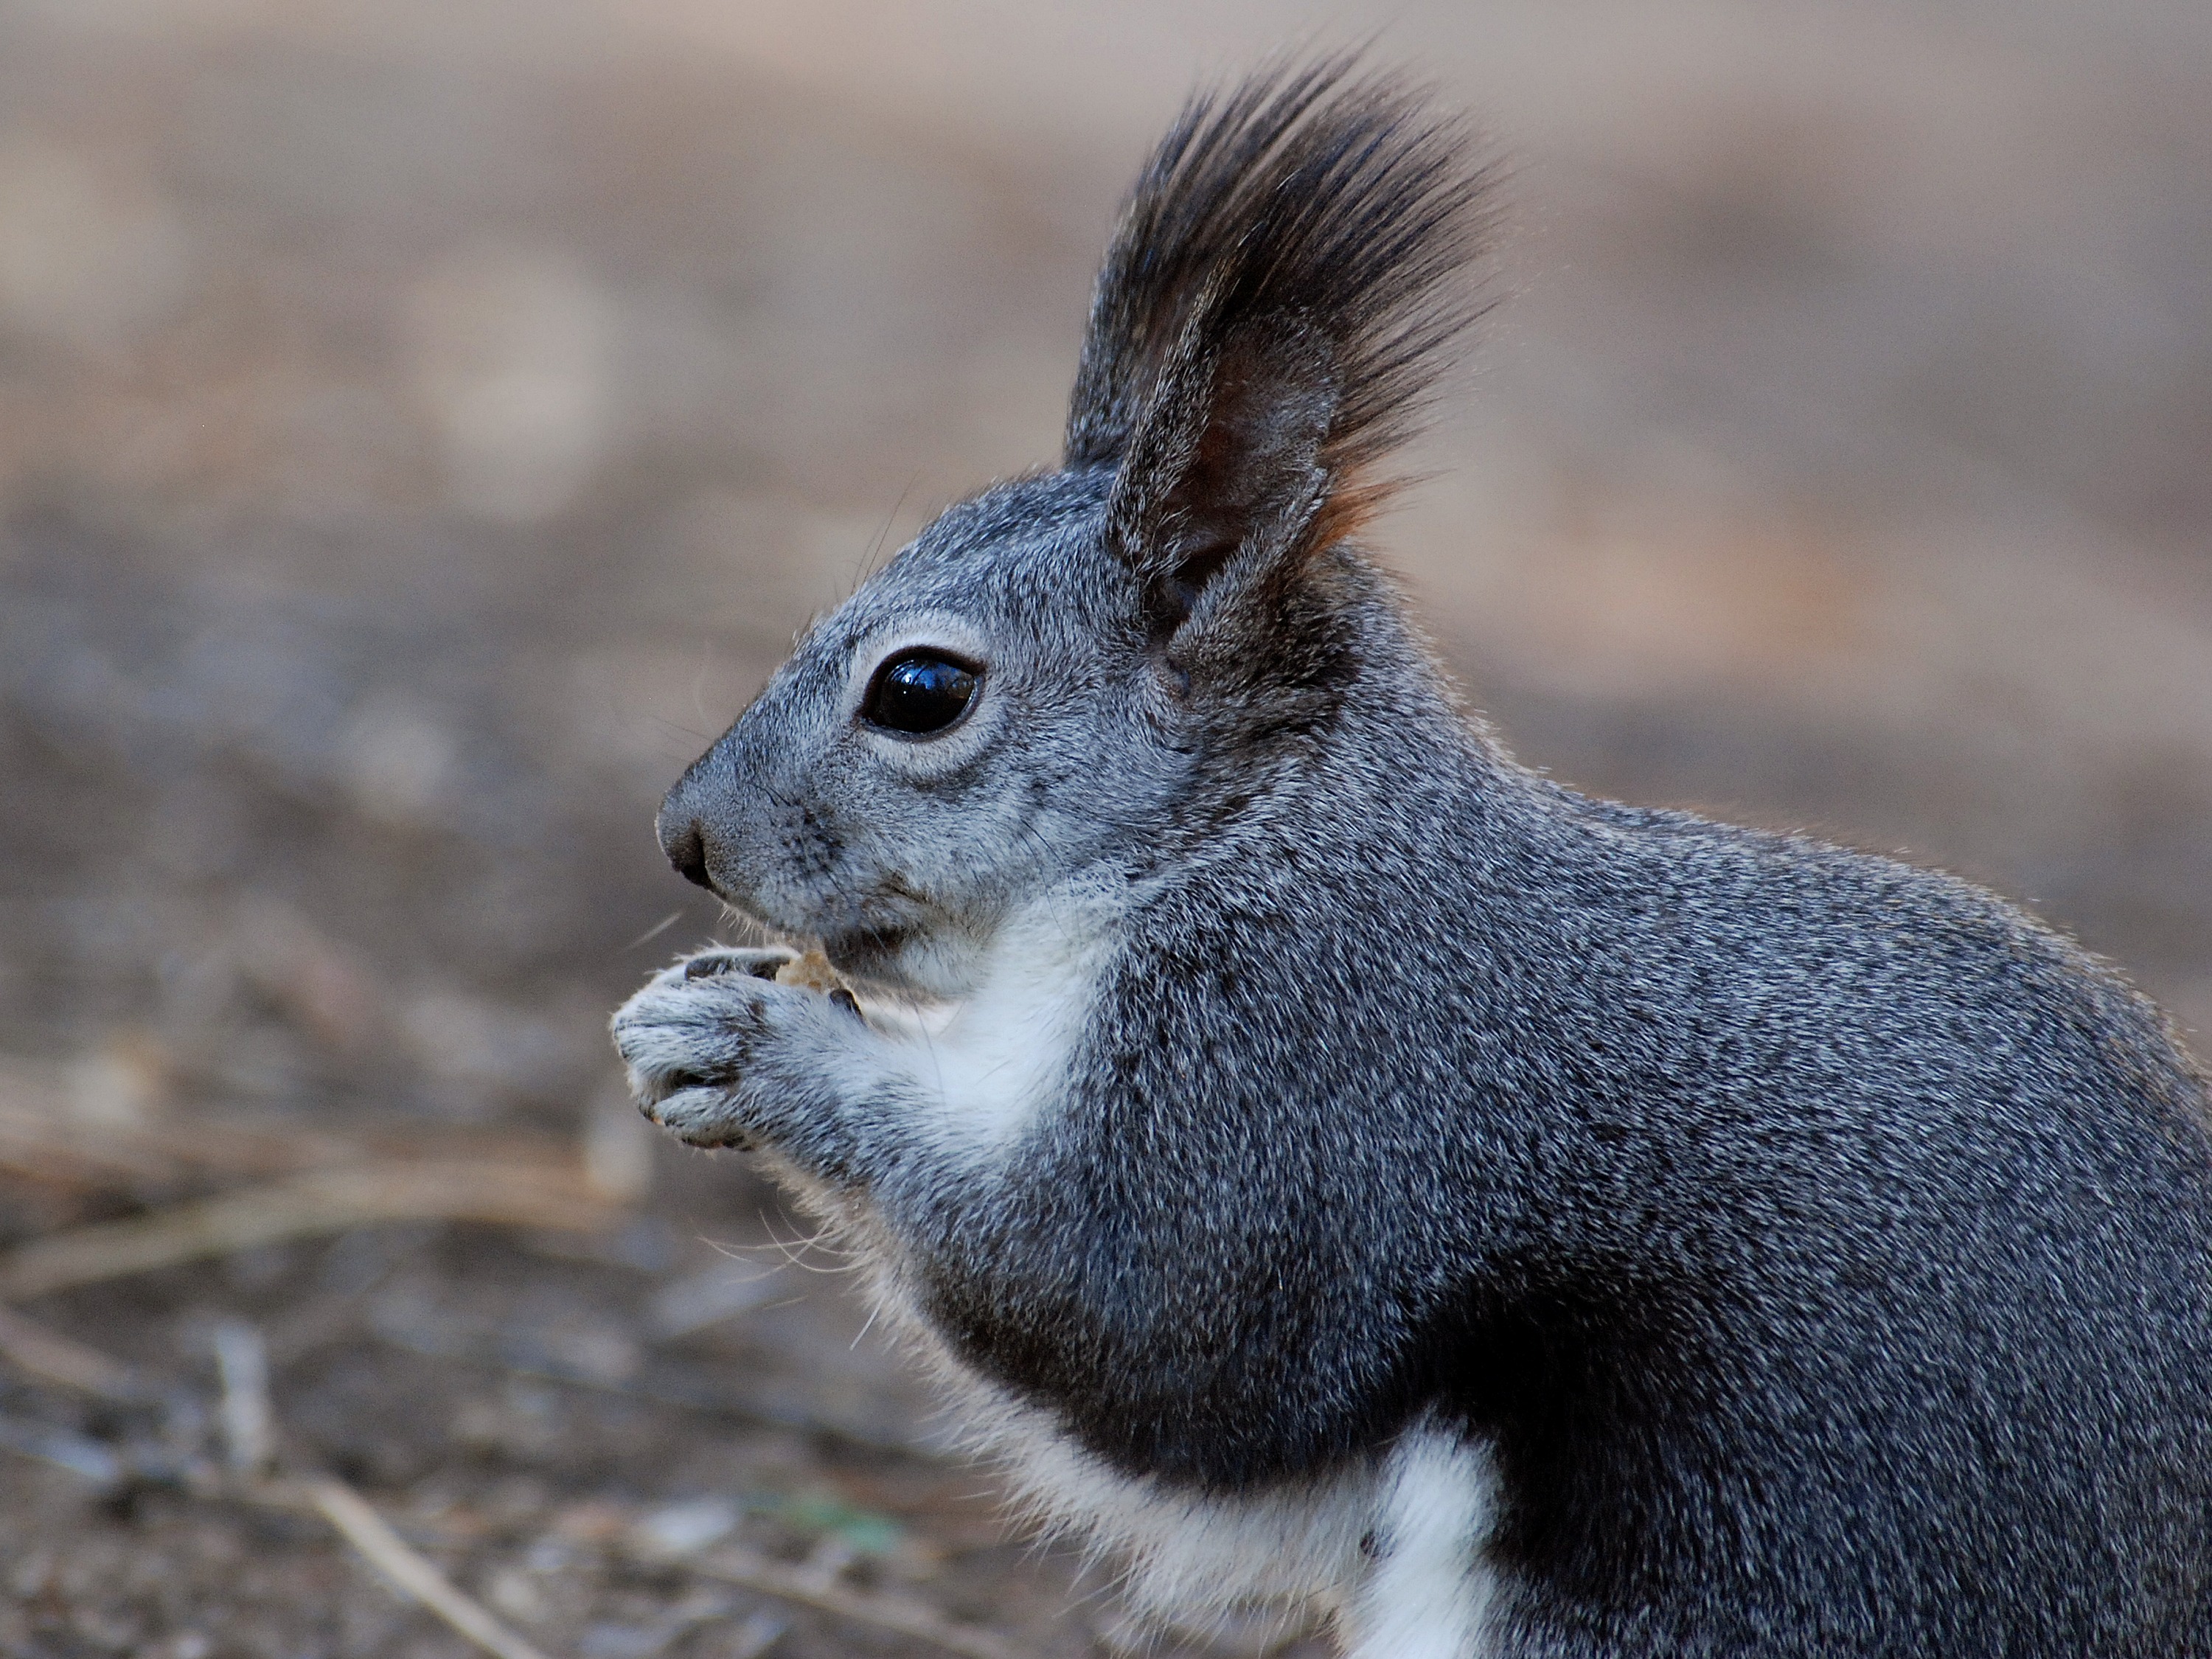
nature, animal, cute, wildlife, macro, mammal, squirrel, rodent, fauna, rabbit, close up, outside, whiskers, vertebrate, domestic rabbit, rabits and hares